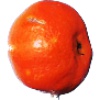
Label: Clementine 1